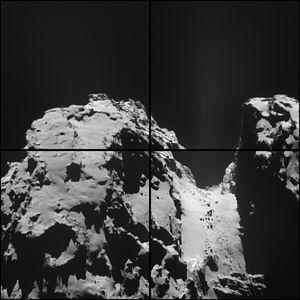
Rosetta est une mission spatiale de l'Agence spatiale européenne dont l'objectif principal est de recueillir des données sur la composition du noyau de la comète 67P/Tchourioumov-Guérassimenko et sur son comportement à l'approche du Soleil. La sonde spatiale, d'une masse de trois tonnes, s'est placée en orbite autour de la comète puis, après une période d'observation de plusieurs mois, a envoyé, le 12 novembre 2014, un petit atterrisseur, Philae, se poser sur sa surface pour analyser, in situ, la composition de son sol et sa structure. Rosetta constitue un projet phare pour l'ESA, qui y a investi plus d'un milliard d'euros. Le comité scientifique européen a décidé sa construction en 1993, après l'abandon d'un projet commun avec la NASA, avec l'objectif d'améliorer notre connaissance du processus de formation du Système solaire, dont les comètes constituent des vestiges.